1942 Toronto municipal election

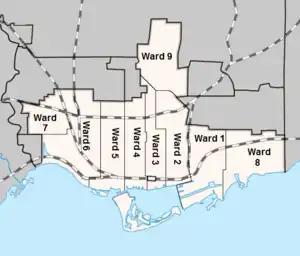
Ward boundaries used in the 1942 election

Ward 6 Alderman D.C. MacGregor died on November 28, 1942, and was not replaced.